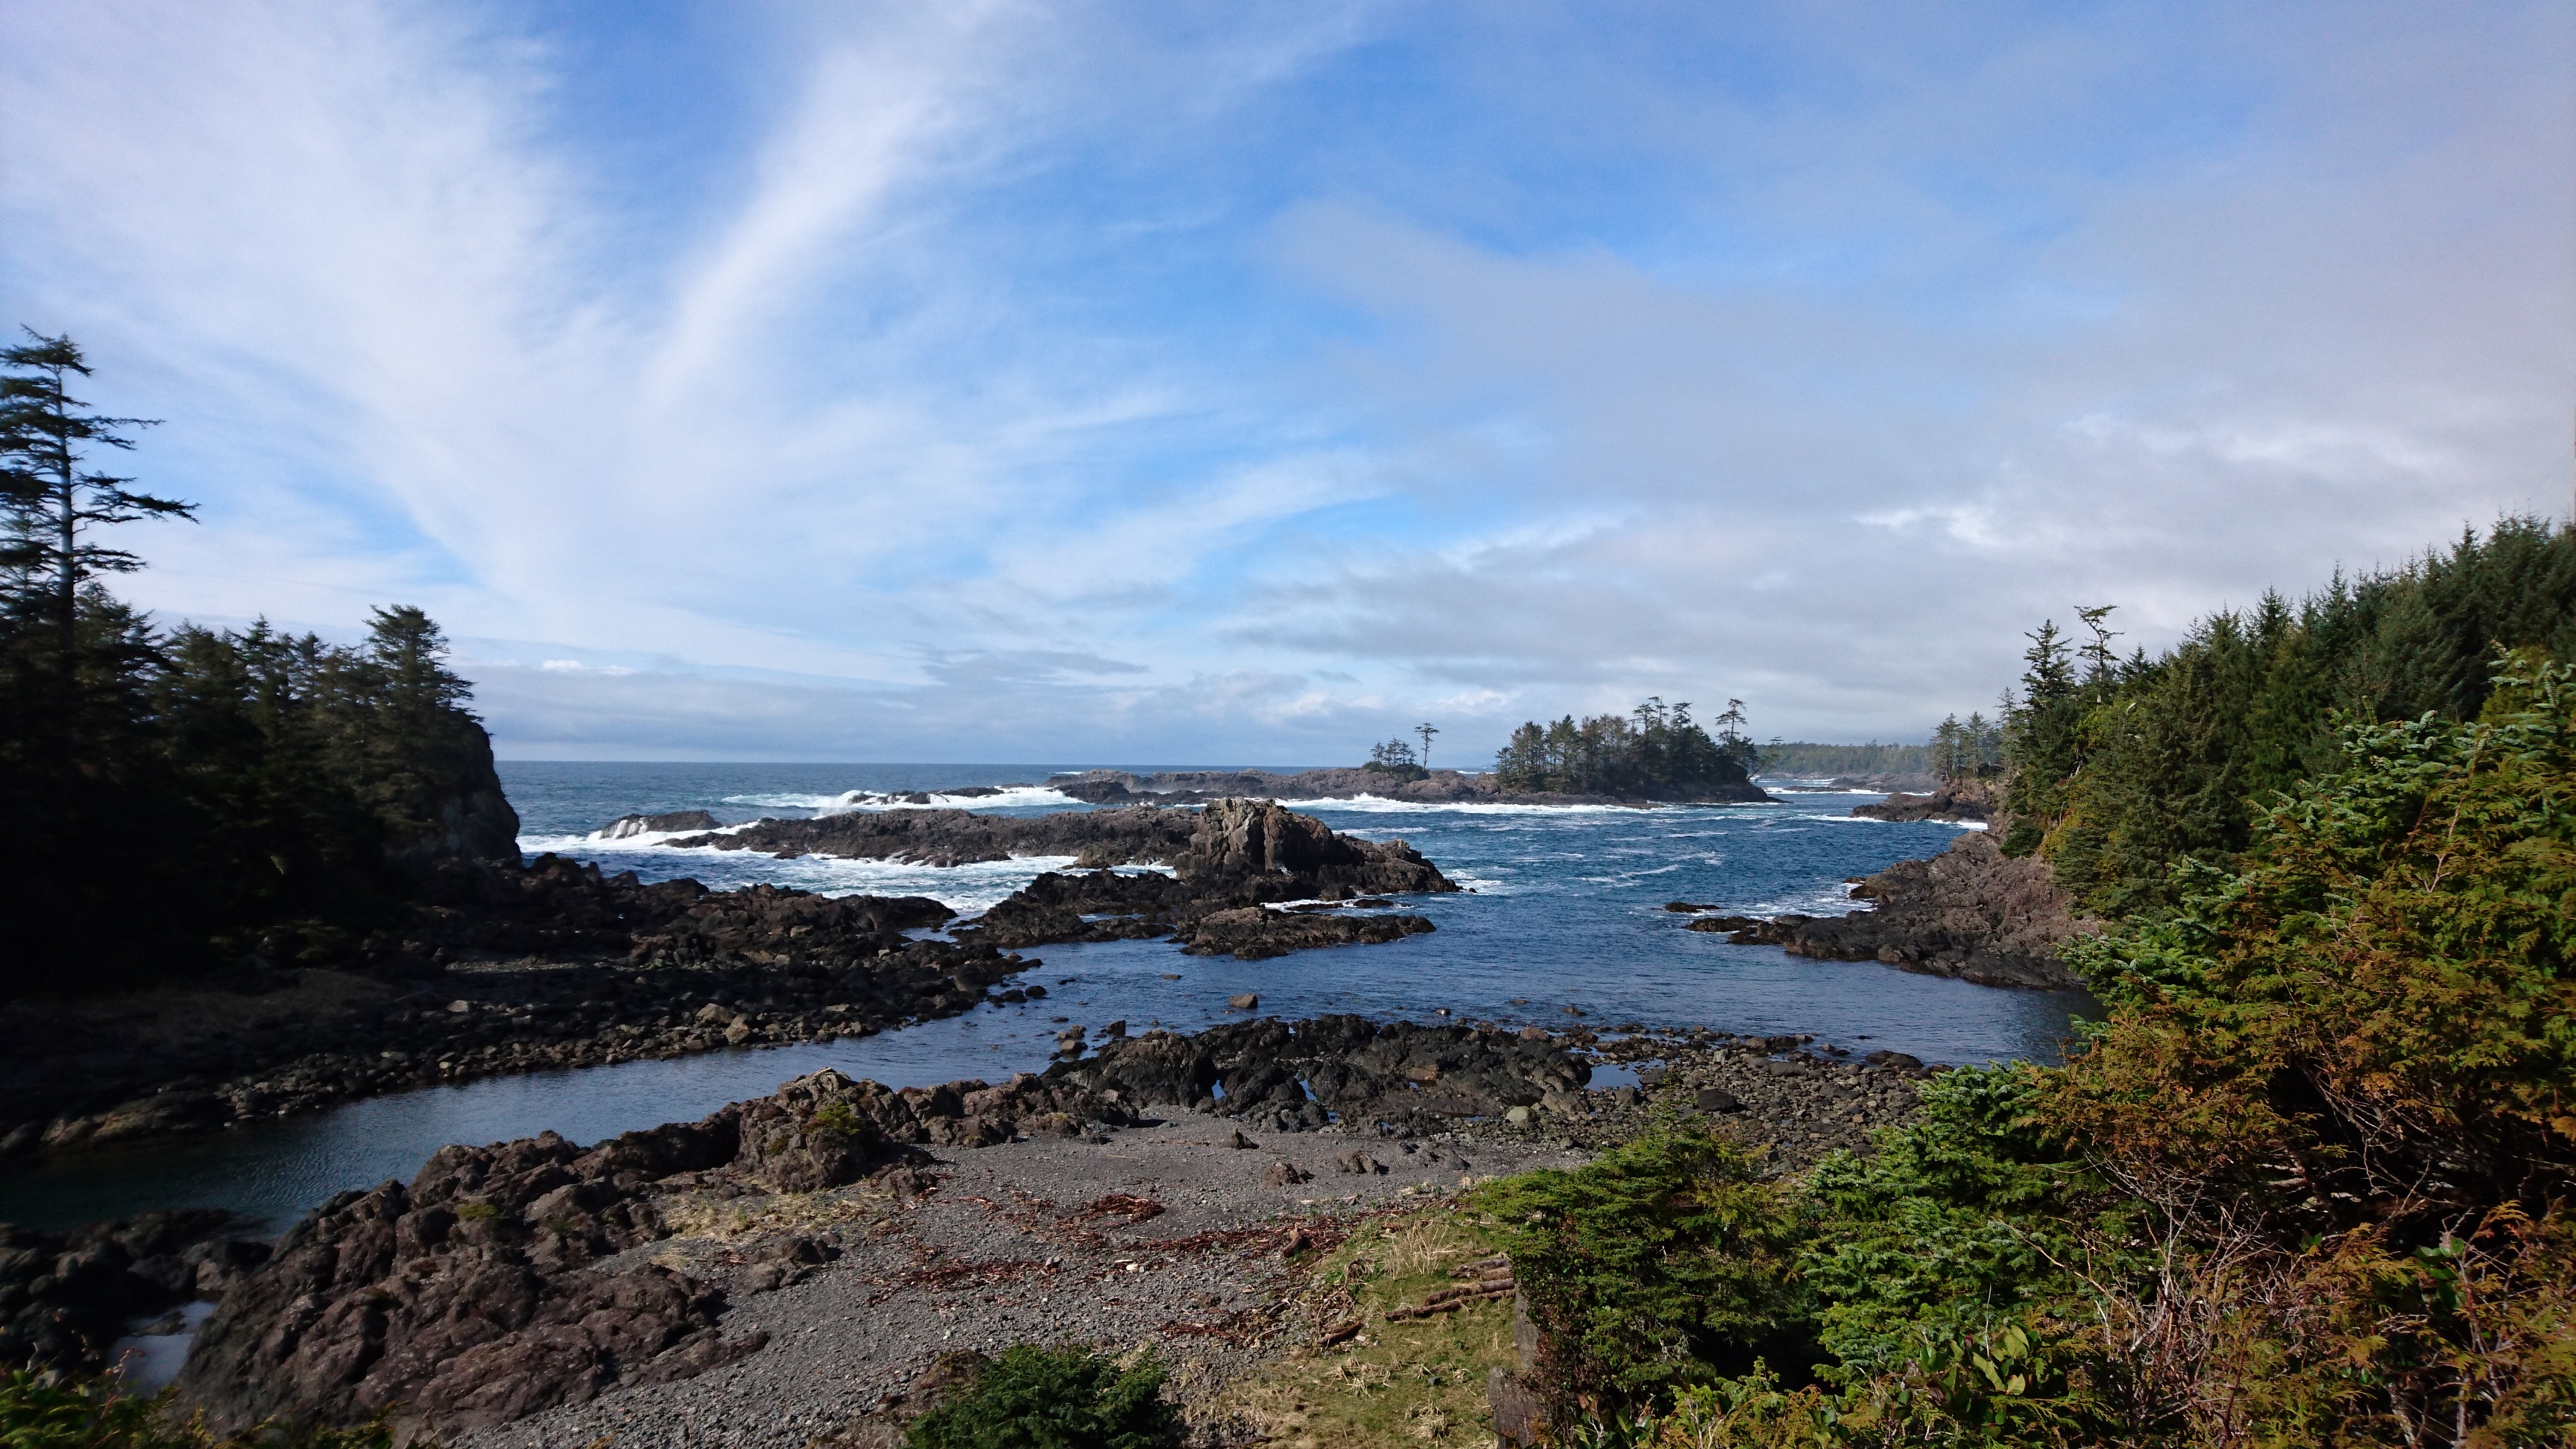
beach, landscape, sea, coast, water, nature, outdoor, rock, ocean, cloud, shore, wave, vacation, coastline, cliff, cove, scenery, bay, lifestyle, terrain, body of water, islands, loch, cape, geographical feature